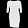
Label: Dress